Sport in Września

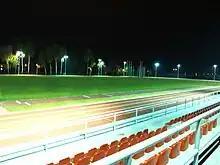
Court

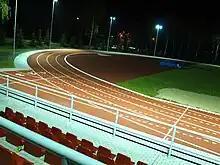
Court1

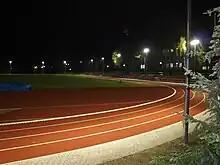
Court2

Athletics in Września is a very popular sport. One of the most popular place in Września is the athletic field and track at the School of Technical and General. General dr. Roman Abraham in Września, which is also the administrator of athletics stadium. The athletic stadium is open daily, according to a timetable. Use of the stadium is based on the consent of the director of the School of Technical and General based on a schedule. The possibilities and the principles of organizing events the stadium is determined by the director of the school. The site is organized athletics Thursdays for all schools from elementary through secondary schools.